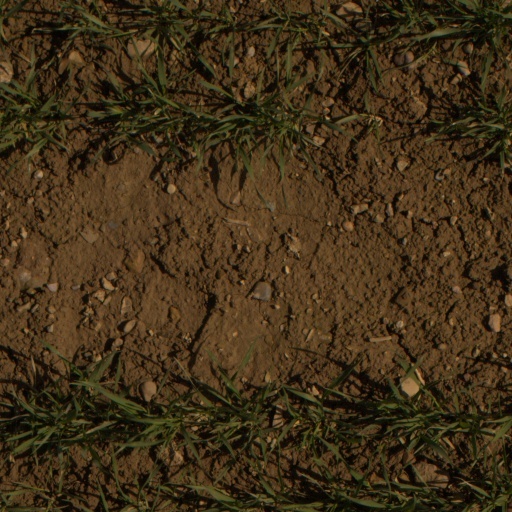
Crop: wheat